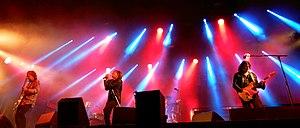
Europe au Festival Estival de Trélazé en 2019
Europe est un groupe de rock suédois, originaire de Upplands Väsby, à Stockholm. Depuis sa formation, Europe compte onze albums studio, plusieurs albums live, ainsi que de nombreuses compilations de leurs meilleures chansons. Europe s'inspire de plusieurs groupes de rock comme Deep Purple, Whitesnake, Rainbow, Led Zeppelin, Thin Lizzy, Kiss, UFO et du Michael Schenker Group.